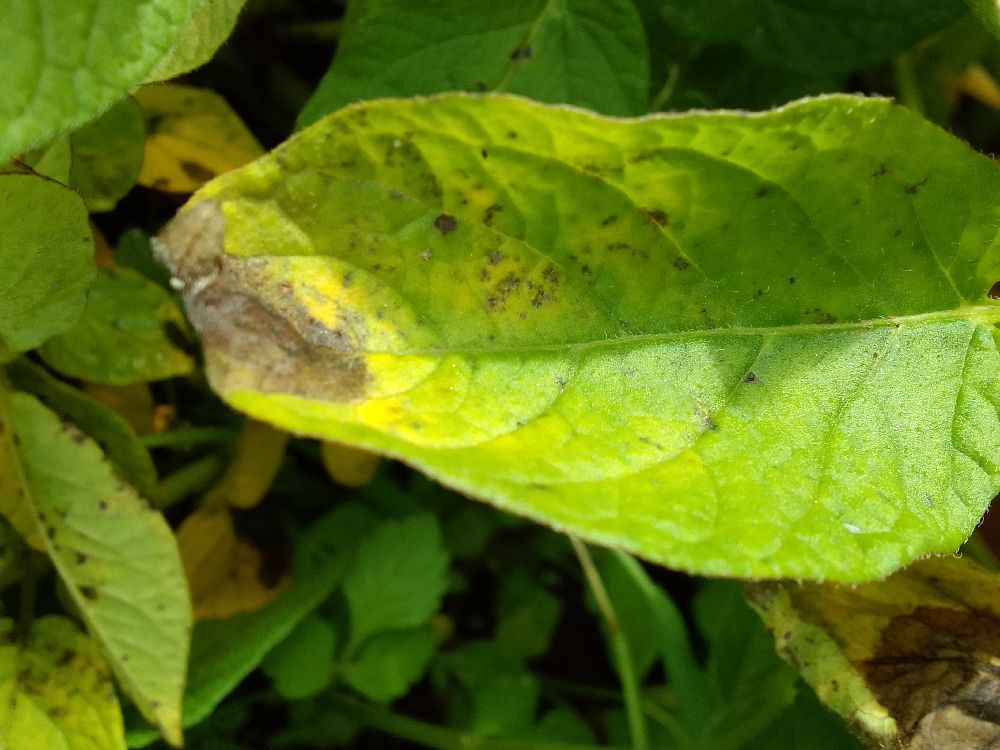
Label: Early blight